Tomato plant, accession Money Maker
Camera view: tilt-top (135 deg); turntable rotation: 30 degrees
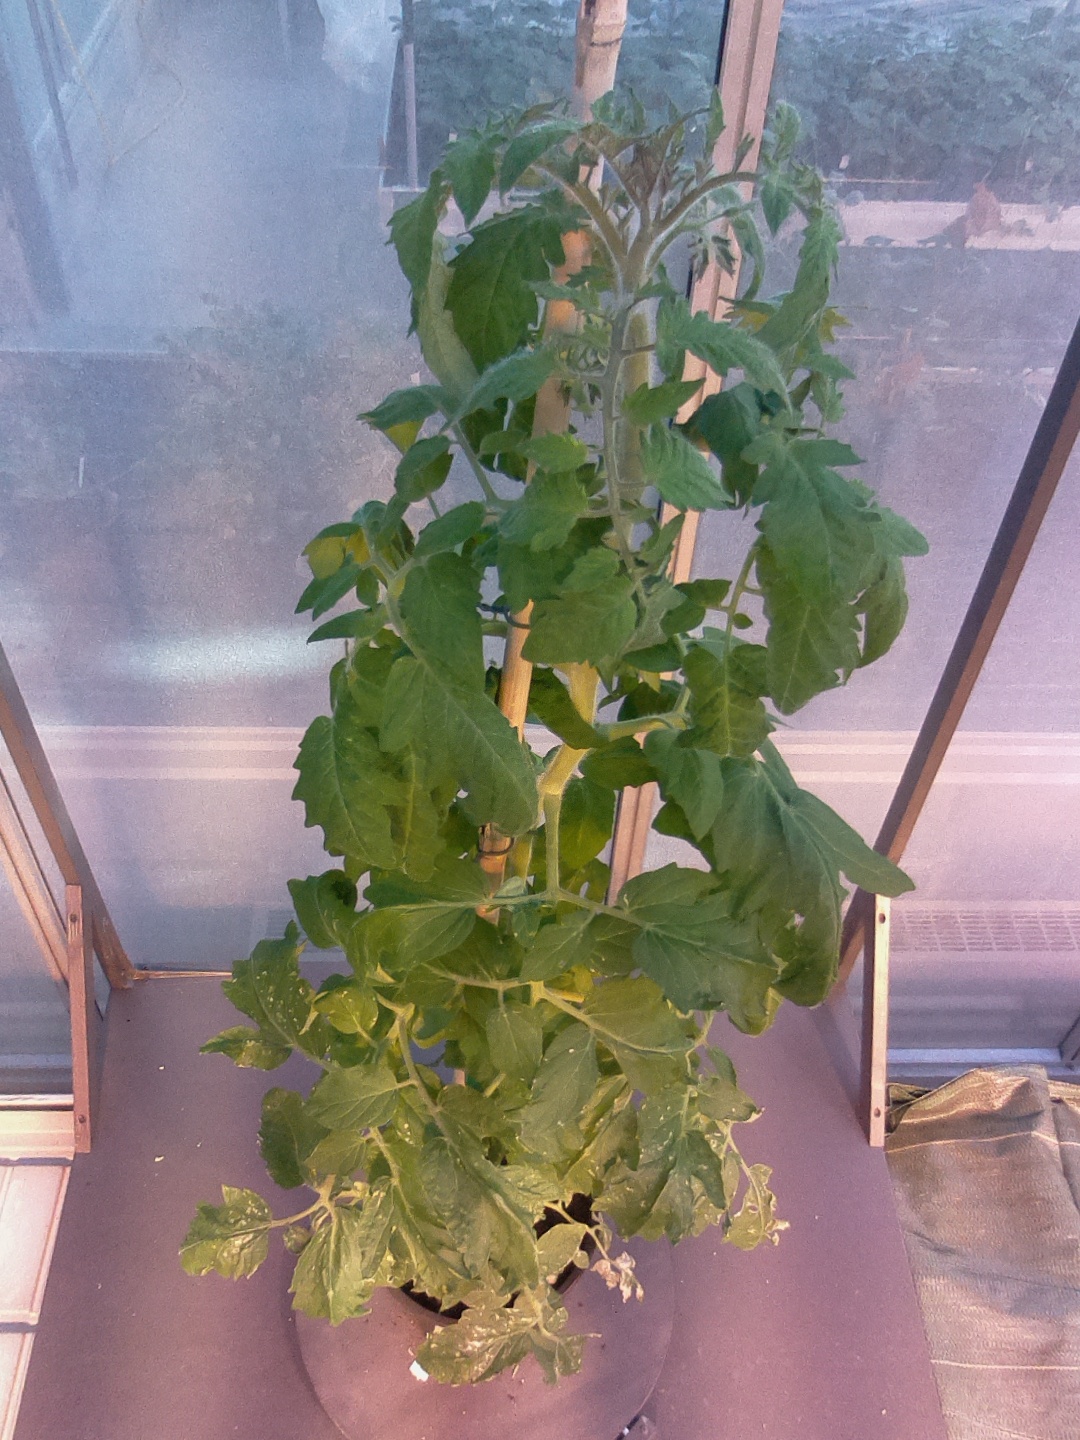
BBCH growth stage 63: 30%-40% of flowers open